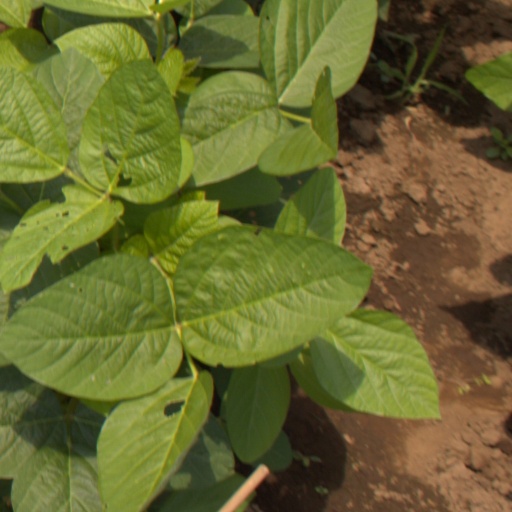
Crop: soybean